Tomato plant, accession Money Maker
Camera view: horizontal (90 deg, fisheye); turntable rotation: 180 degrees
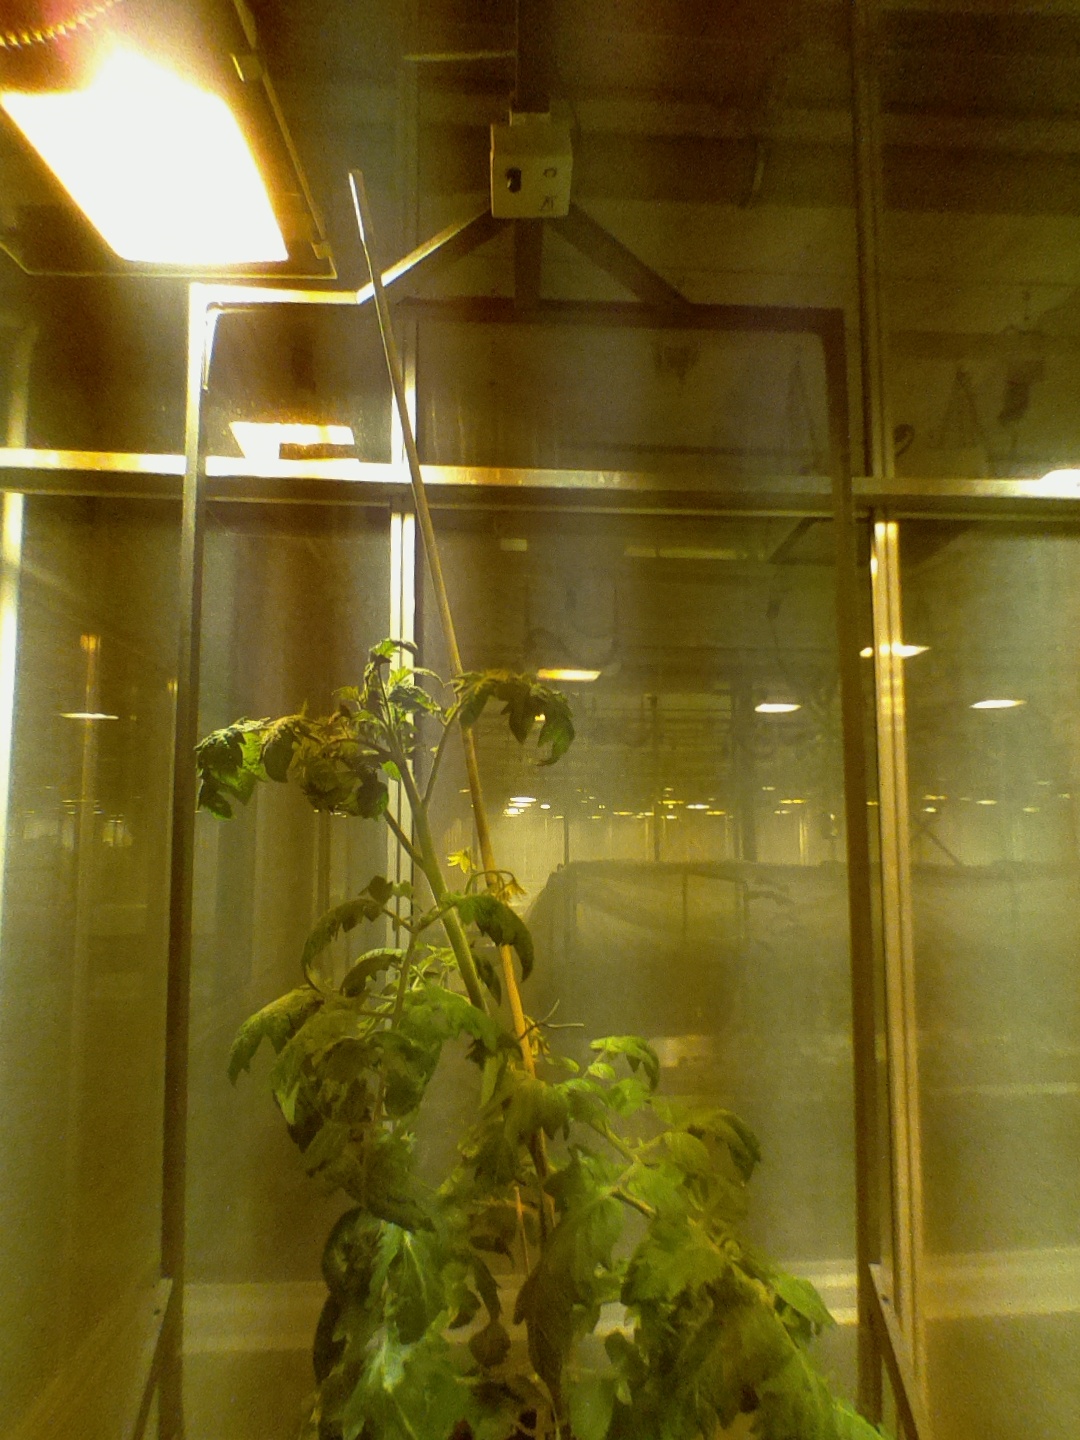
BBCH growth stage 68: Full flowering, 80%-90% of flowers open, more petals falling